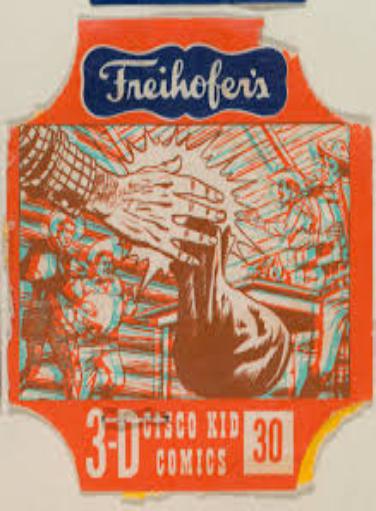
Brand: Freihofers
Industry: Food